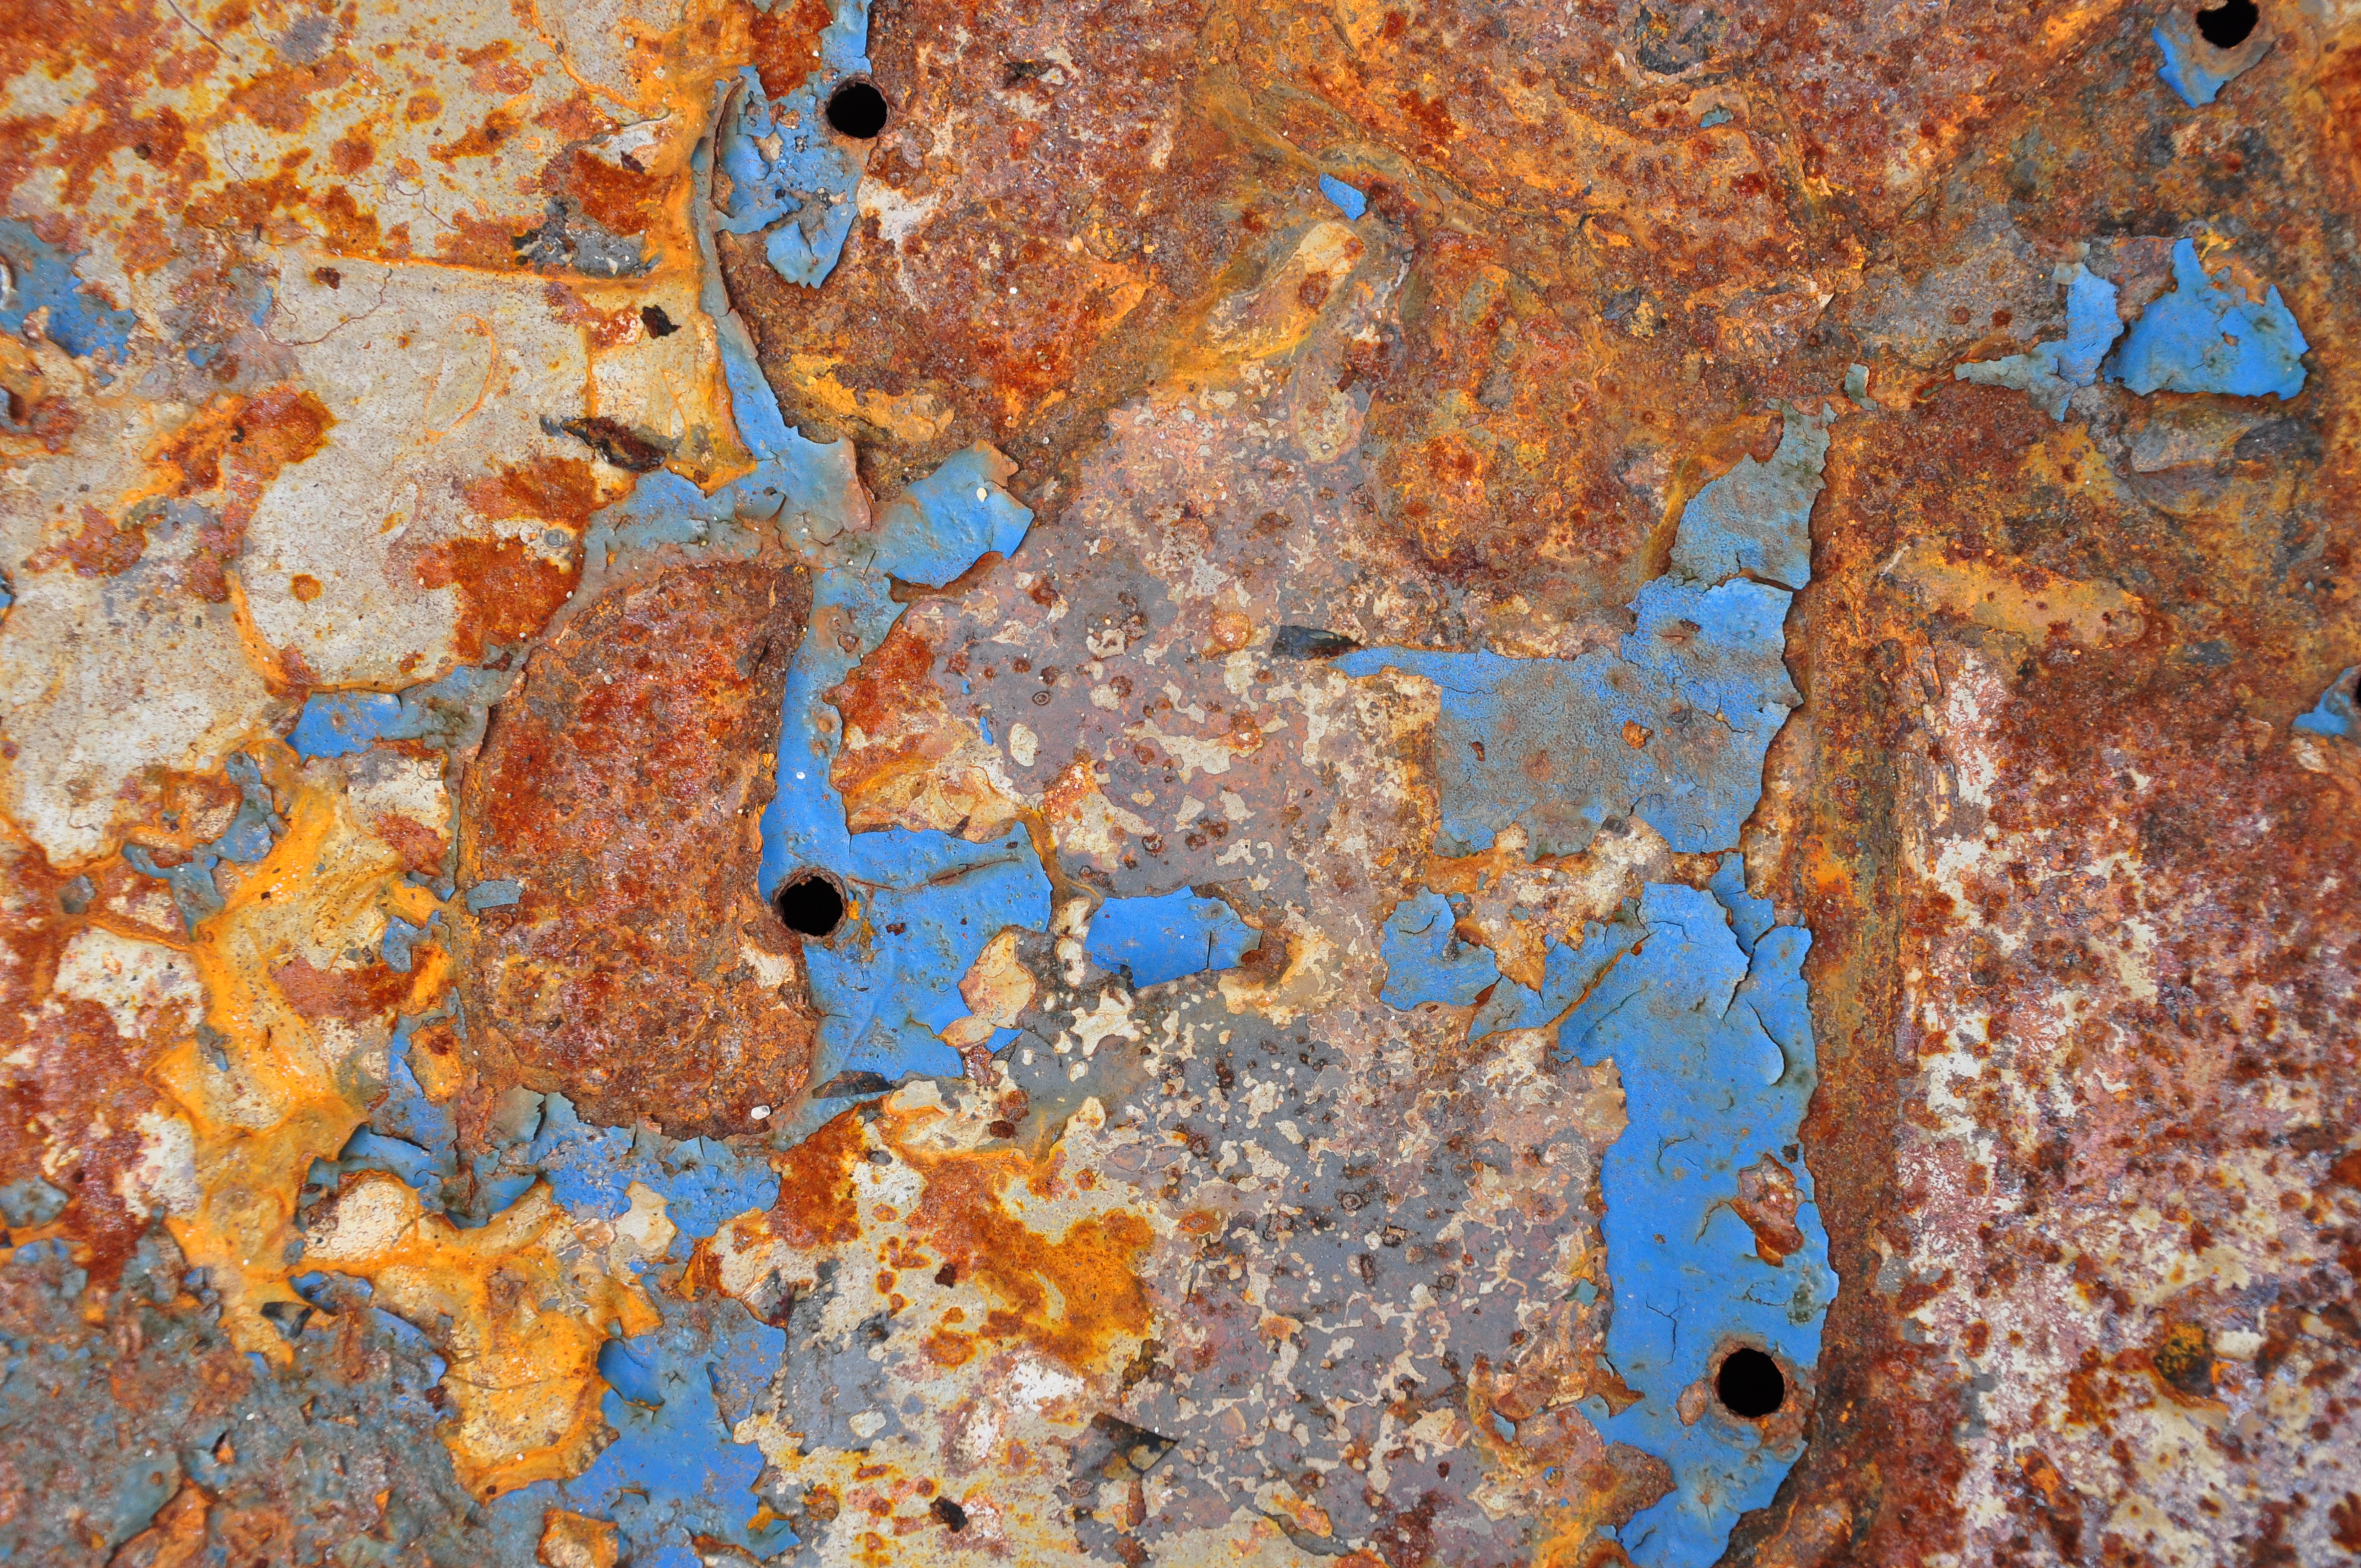
art, rust, blue, wall, brown, iron, geology, metal, rock